Uranium mining in Canada

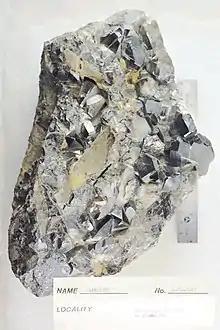
Uraninite in pegmatite rock, from Ontario

Canada is the world's second-largest producer of uranium, behind Kazakhstan. In 2009, 20% of the world's primary uranium production came from mines in Canada. 14.5% of the world production came from one mine, McArthur River. Currently, the only producing area in Canada is northern Saskatchewan, although other areas have had active mines in the past.